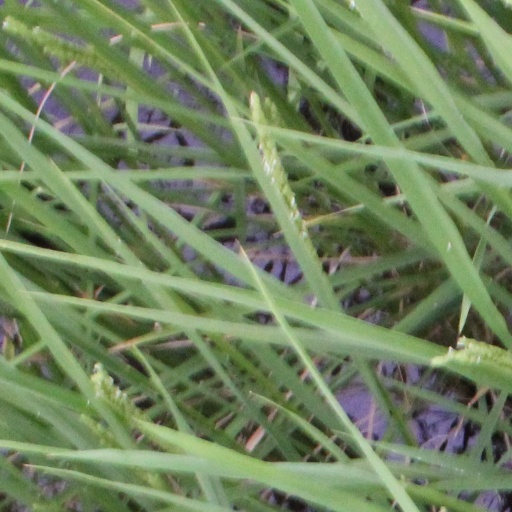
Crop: rice